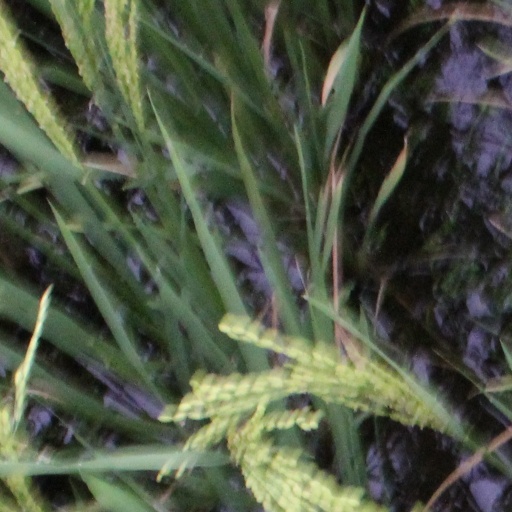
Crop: rice